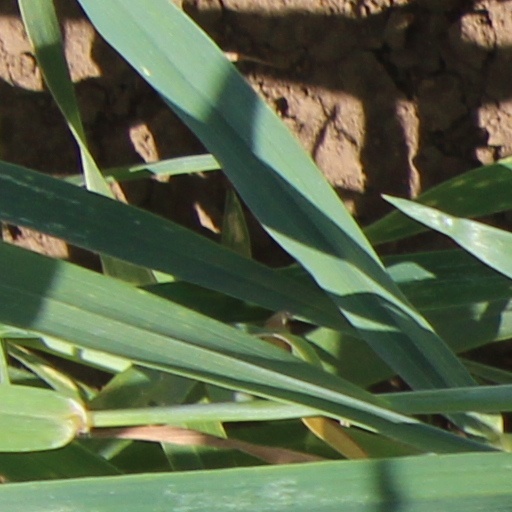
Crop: wheat